LAK-9

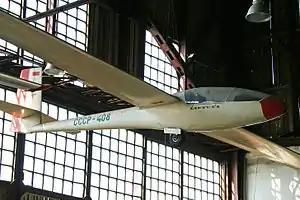

The LAK-9 "Lietuva" was an open-class competition sailplane produced in the Soviet Union in the 1970s. It was based on the LAK BK-7 that had been produced in small numbers since 1972. Like it, the LAK-9 was a conventional sailplane design with a high-set cantilever wing and a conventional empennage. The landing gear consisted of a retractable monowheel and a tailwheel, and construction throughout was of fibreglass.